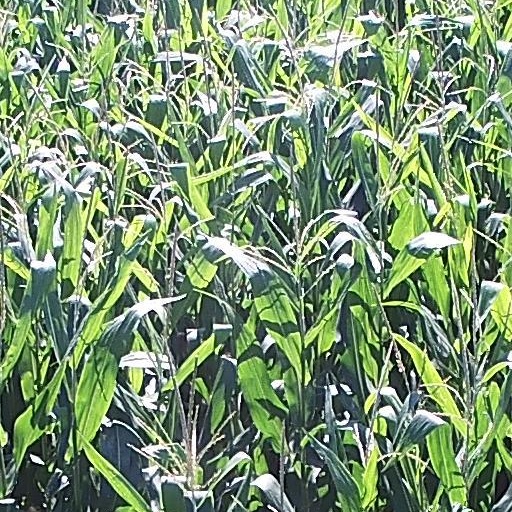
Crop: maize; corn